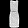
Label: Dress